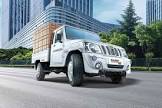
Vehicle type: Cars